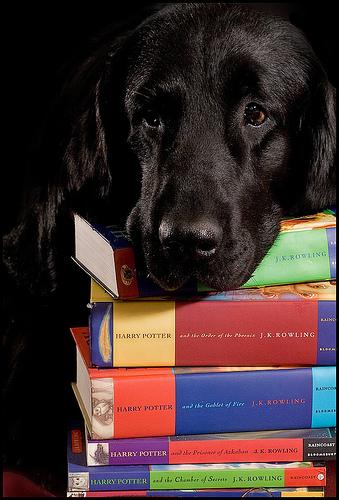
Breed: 206-n000047-flat_coated_retriever